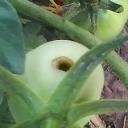
Crop: Tomato
Condition: helicoverpa-armigera-p